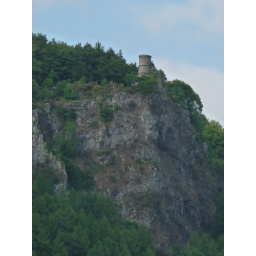
A tower high on a rock cliff in the Scottish Highlands, seen on our way to Dundee, Scotland